Will You Marry Me and My Family

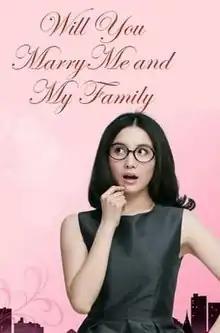

Will You Marry Me and My Family is a 2010 Chinese urban comedy/drama television series directed by Sun Hao, starring Song Jia. It premiered on CCTV-8 on April 3, 2010 and comprises 25 episodes.